Harriet Kendall

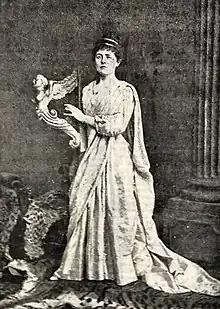
Harriet Kendall (1896)

She was an Associate of the Royal Academy of Music, A.R.A.M., awarded in 1932, and an Associate the Royal College of Music, A.R.C.M., awarded in 1893 for an external diploma in singing teaching. She achieved the Licentiate of the Royal Academy of Music, L.R.A.M., in singing performance in 1893. She was also a member of the Incorporated Society of Musicians, and the Royal Society of Literature.